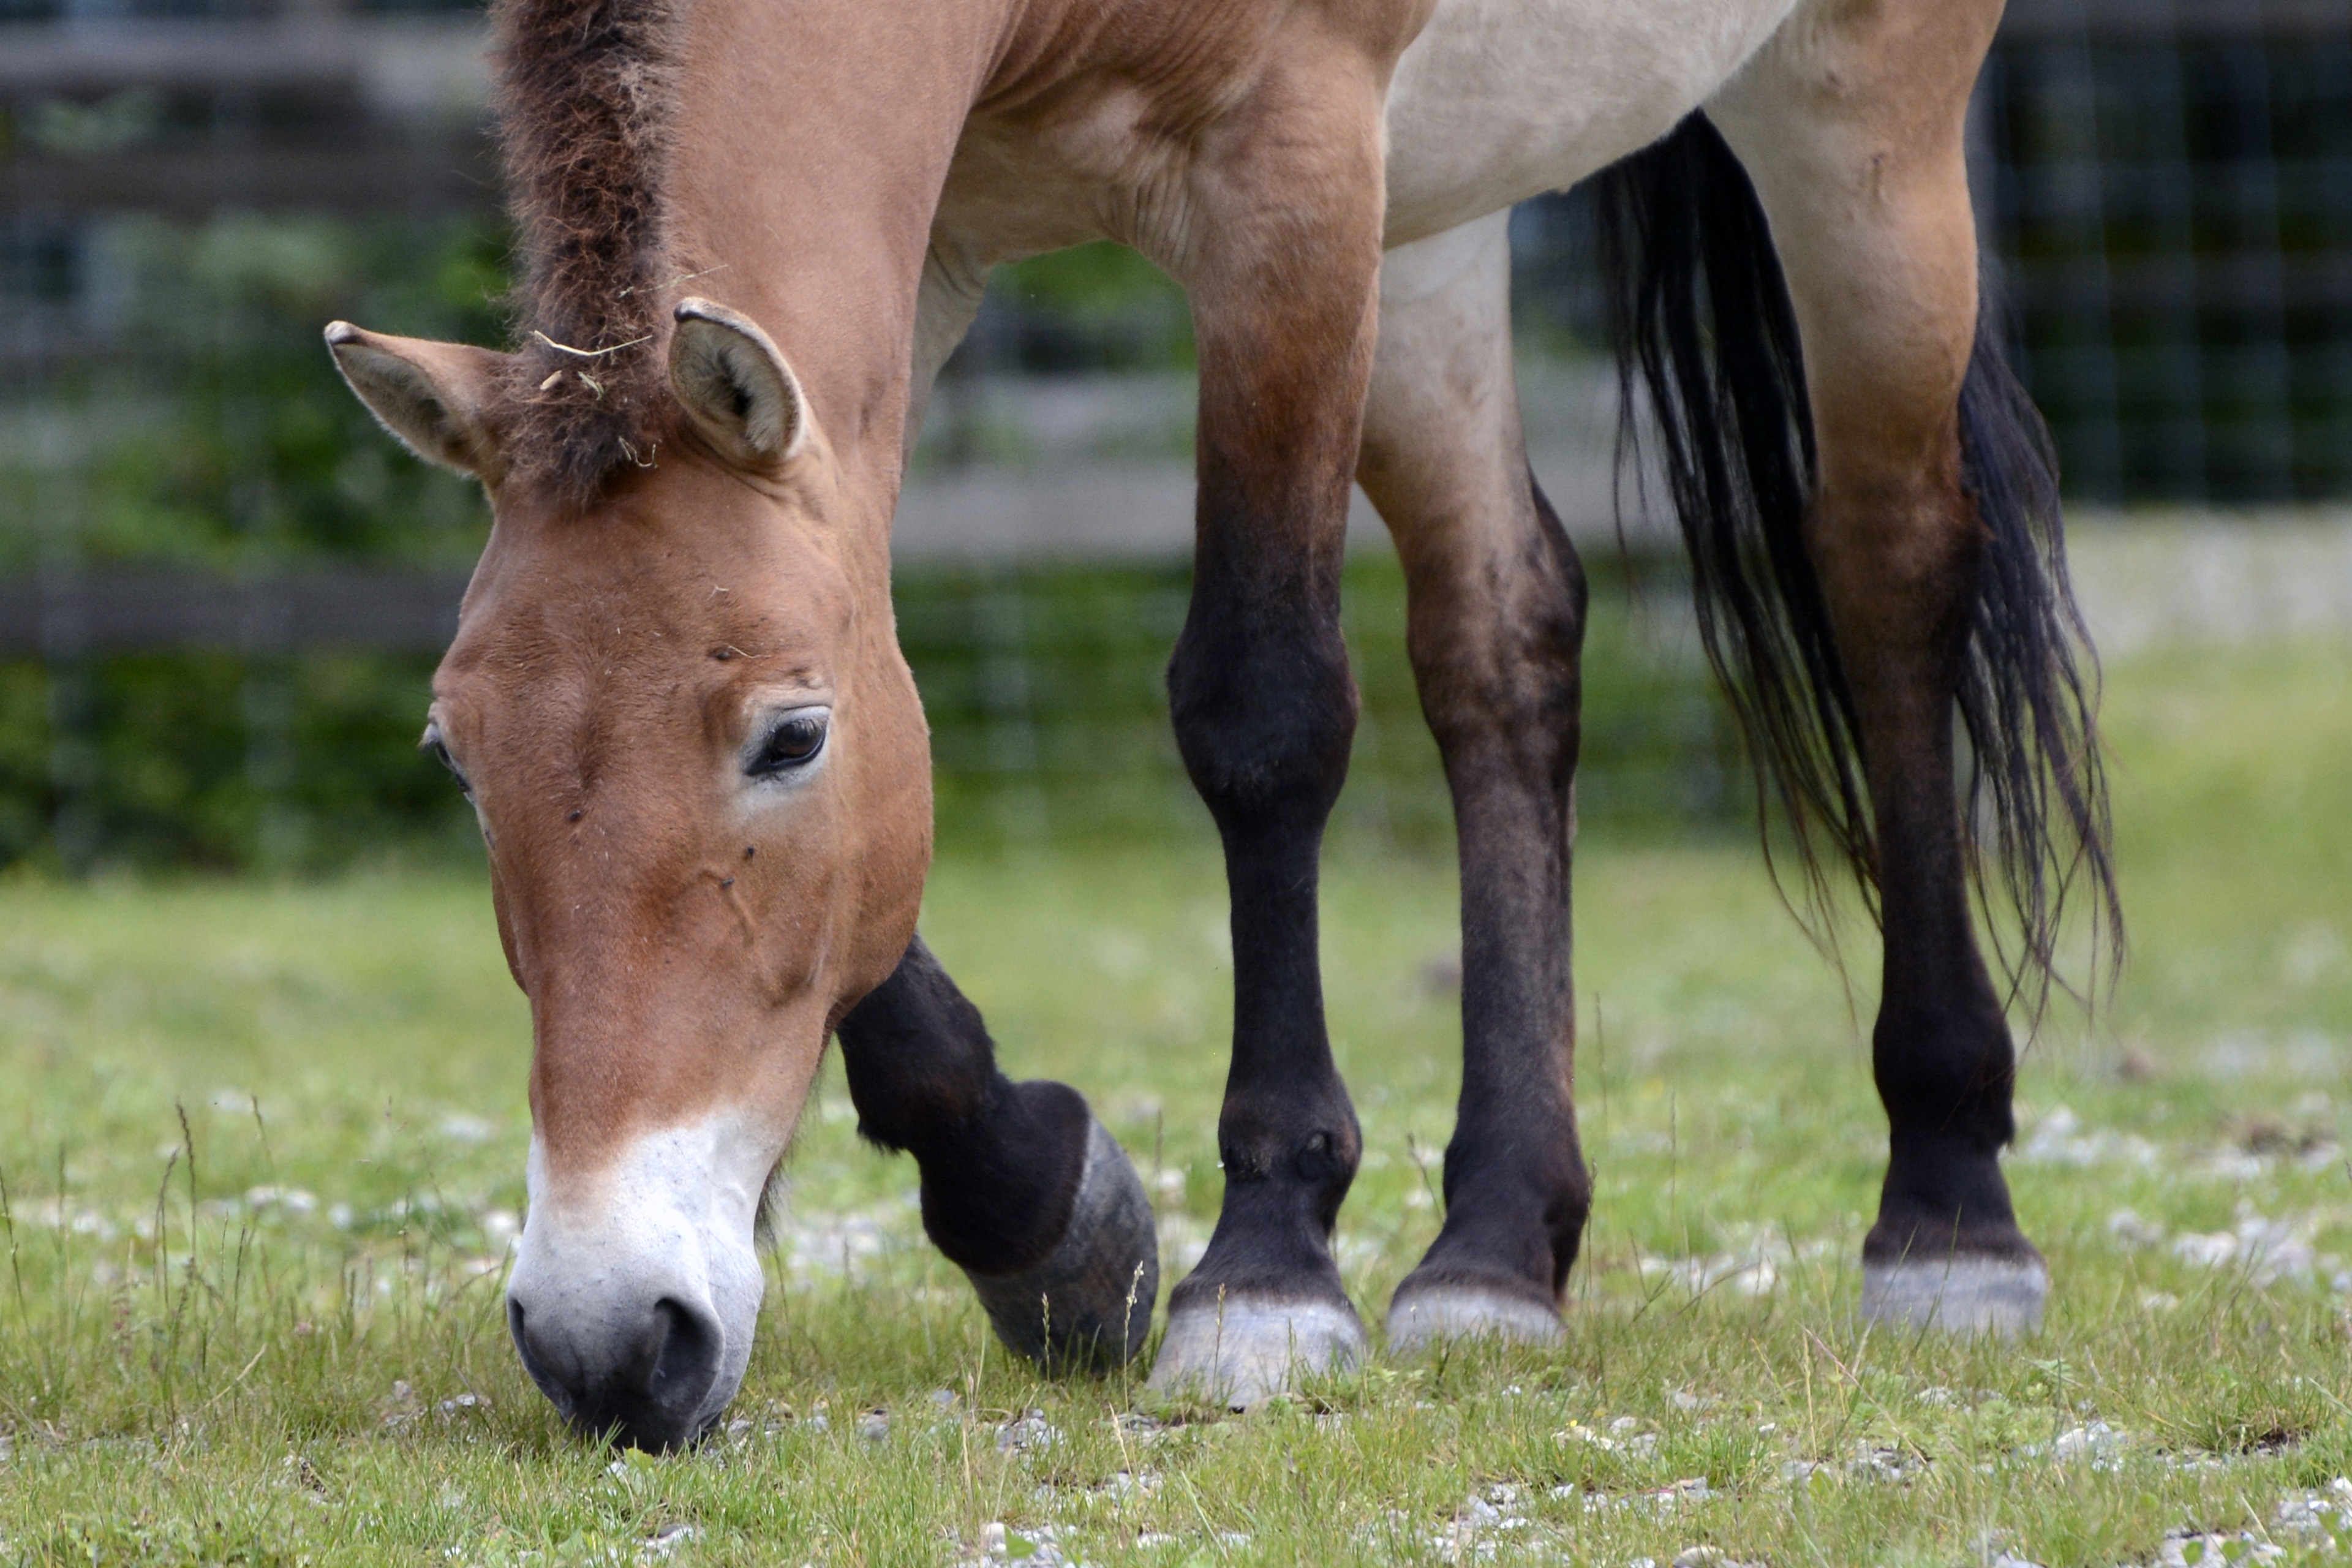
nature, grass, meadow, animal, pasture, grazing, horse, mammal, stallion, mane, eat, fauna, graze, wild horse, vertebrate, creature, mare, foal, colt, pack animal, przewalski, horse like mammal, mustang horse